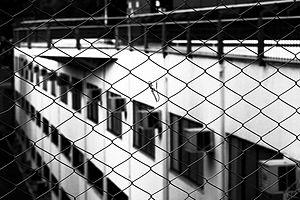
Le Centro de Ensino Unificado de Brasília Esporte Clube, appelé plus simplement le CEUB, était un club brésilien de football basé à Brasilia dans le district fédéral. Il fut fondé en 1968 et dissous en 1976.